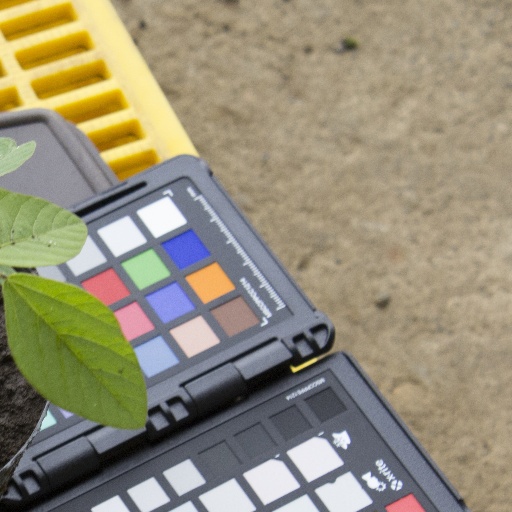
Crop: soybean